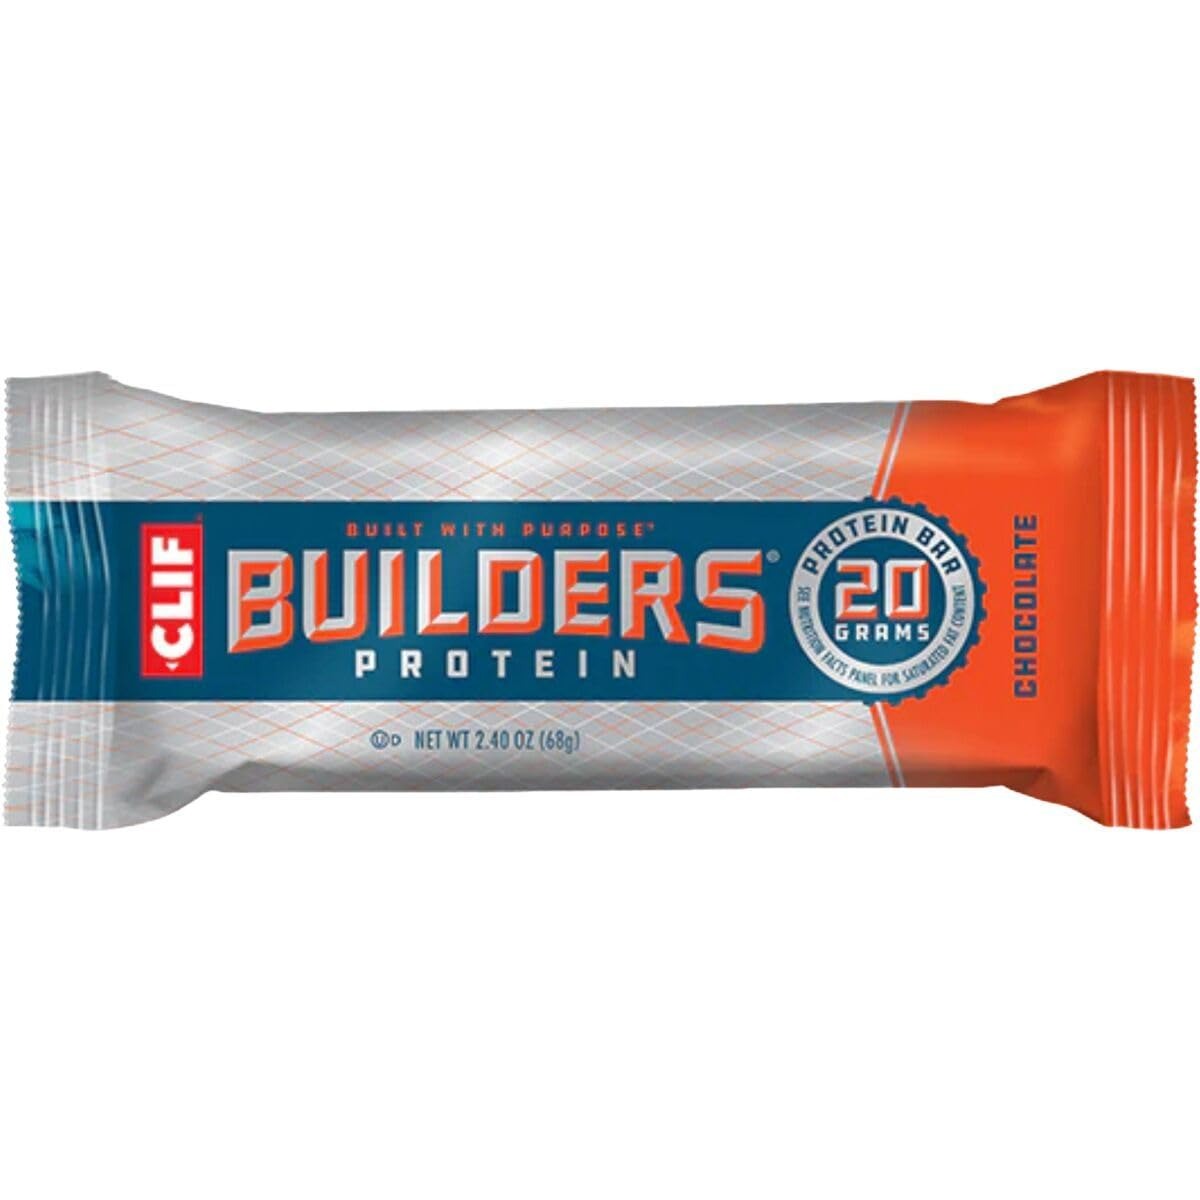
Item Name: Clif Bar Builder's Protein Bars, Chocolate, 12 ct
Product Description: Brain feeling sluggish? Grab a Clif Bar Builders Protein Bar out of your 12-pack, and pep up. Each of these bars contain a whopping 20 grams of protein, along with vitamins and minerals, to give you a boost when start to zone out rather than be in the zone. Clif Bar doesn't use trans fats, and this low glycemic bar won't cause a sugar high followed by the crash and burn.
Value: 28.8
Unit: Ounce

Price: 19.99